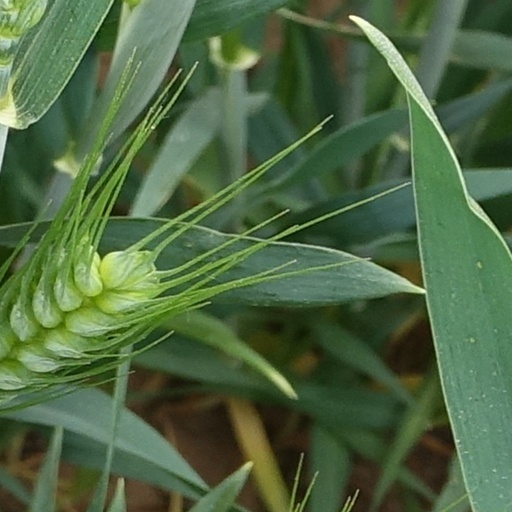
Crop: wheat